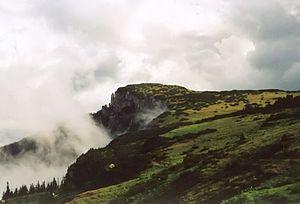
Les parcs nationaux en Roumanie sont des zones naturelles régies par la Loi numéro 5 du 6 mars 2000 et la Décision du Gouvernement numéro 2151 du 30 novembre 2004.
Le Parc national Ceahlău est une aire protégée, située en Roumanie, dans le territoire administratif du judeţ de Neamţ, dans la région historique de Moldavie. Il est composé de montagnes, et abrite des ours et des chamois.